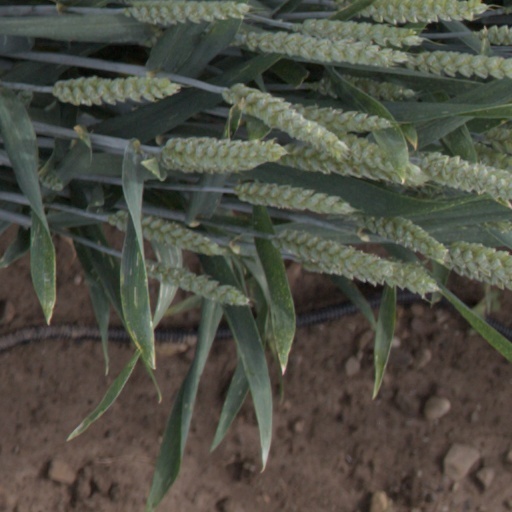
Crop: wheat